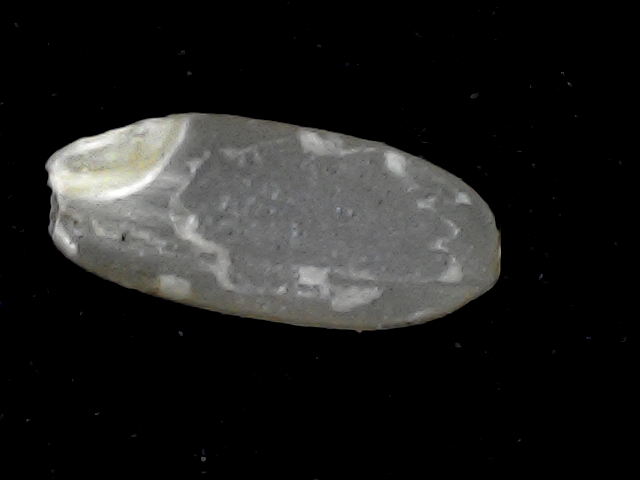
Rice variety: BR22